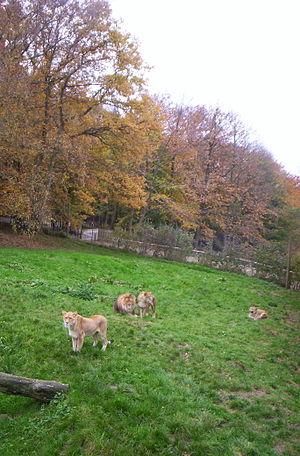
Lions au parc zoologique de Lisieux